Tel Hai

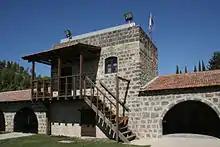
Tel Hai historic courtyard

Tel Hai ("Hill of Life") is a name of the former Jewish settlement in northern Galilee, the site of an early battle between Jews and Arabs heralding the growing civil conflict, and of a monument, tourist attraction, and a college. It is currently part of kibbutz Kfar Giladi.